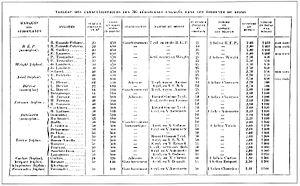
Grande semaine de l'aviation, les avions, les concurents in La Revue Aérienne.
La Grande Semaine d'aviation de la Champagne était un rendez-vous international aérien qui eut lieu la première fois en août 1909 sur la commune de Bétheny au nord de Reims, qui sera plus tard la B.A. 112. Le premier rendez-vous international aérien avait eu lieu en juillet au champ d'aviation de la Brayelle près de Douai.